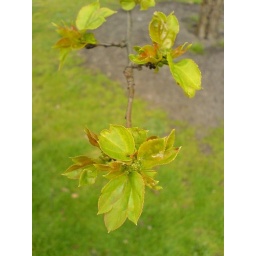
Green on green - fresh leaves over grass